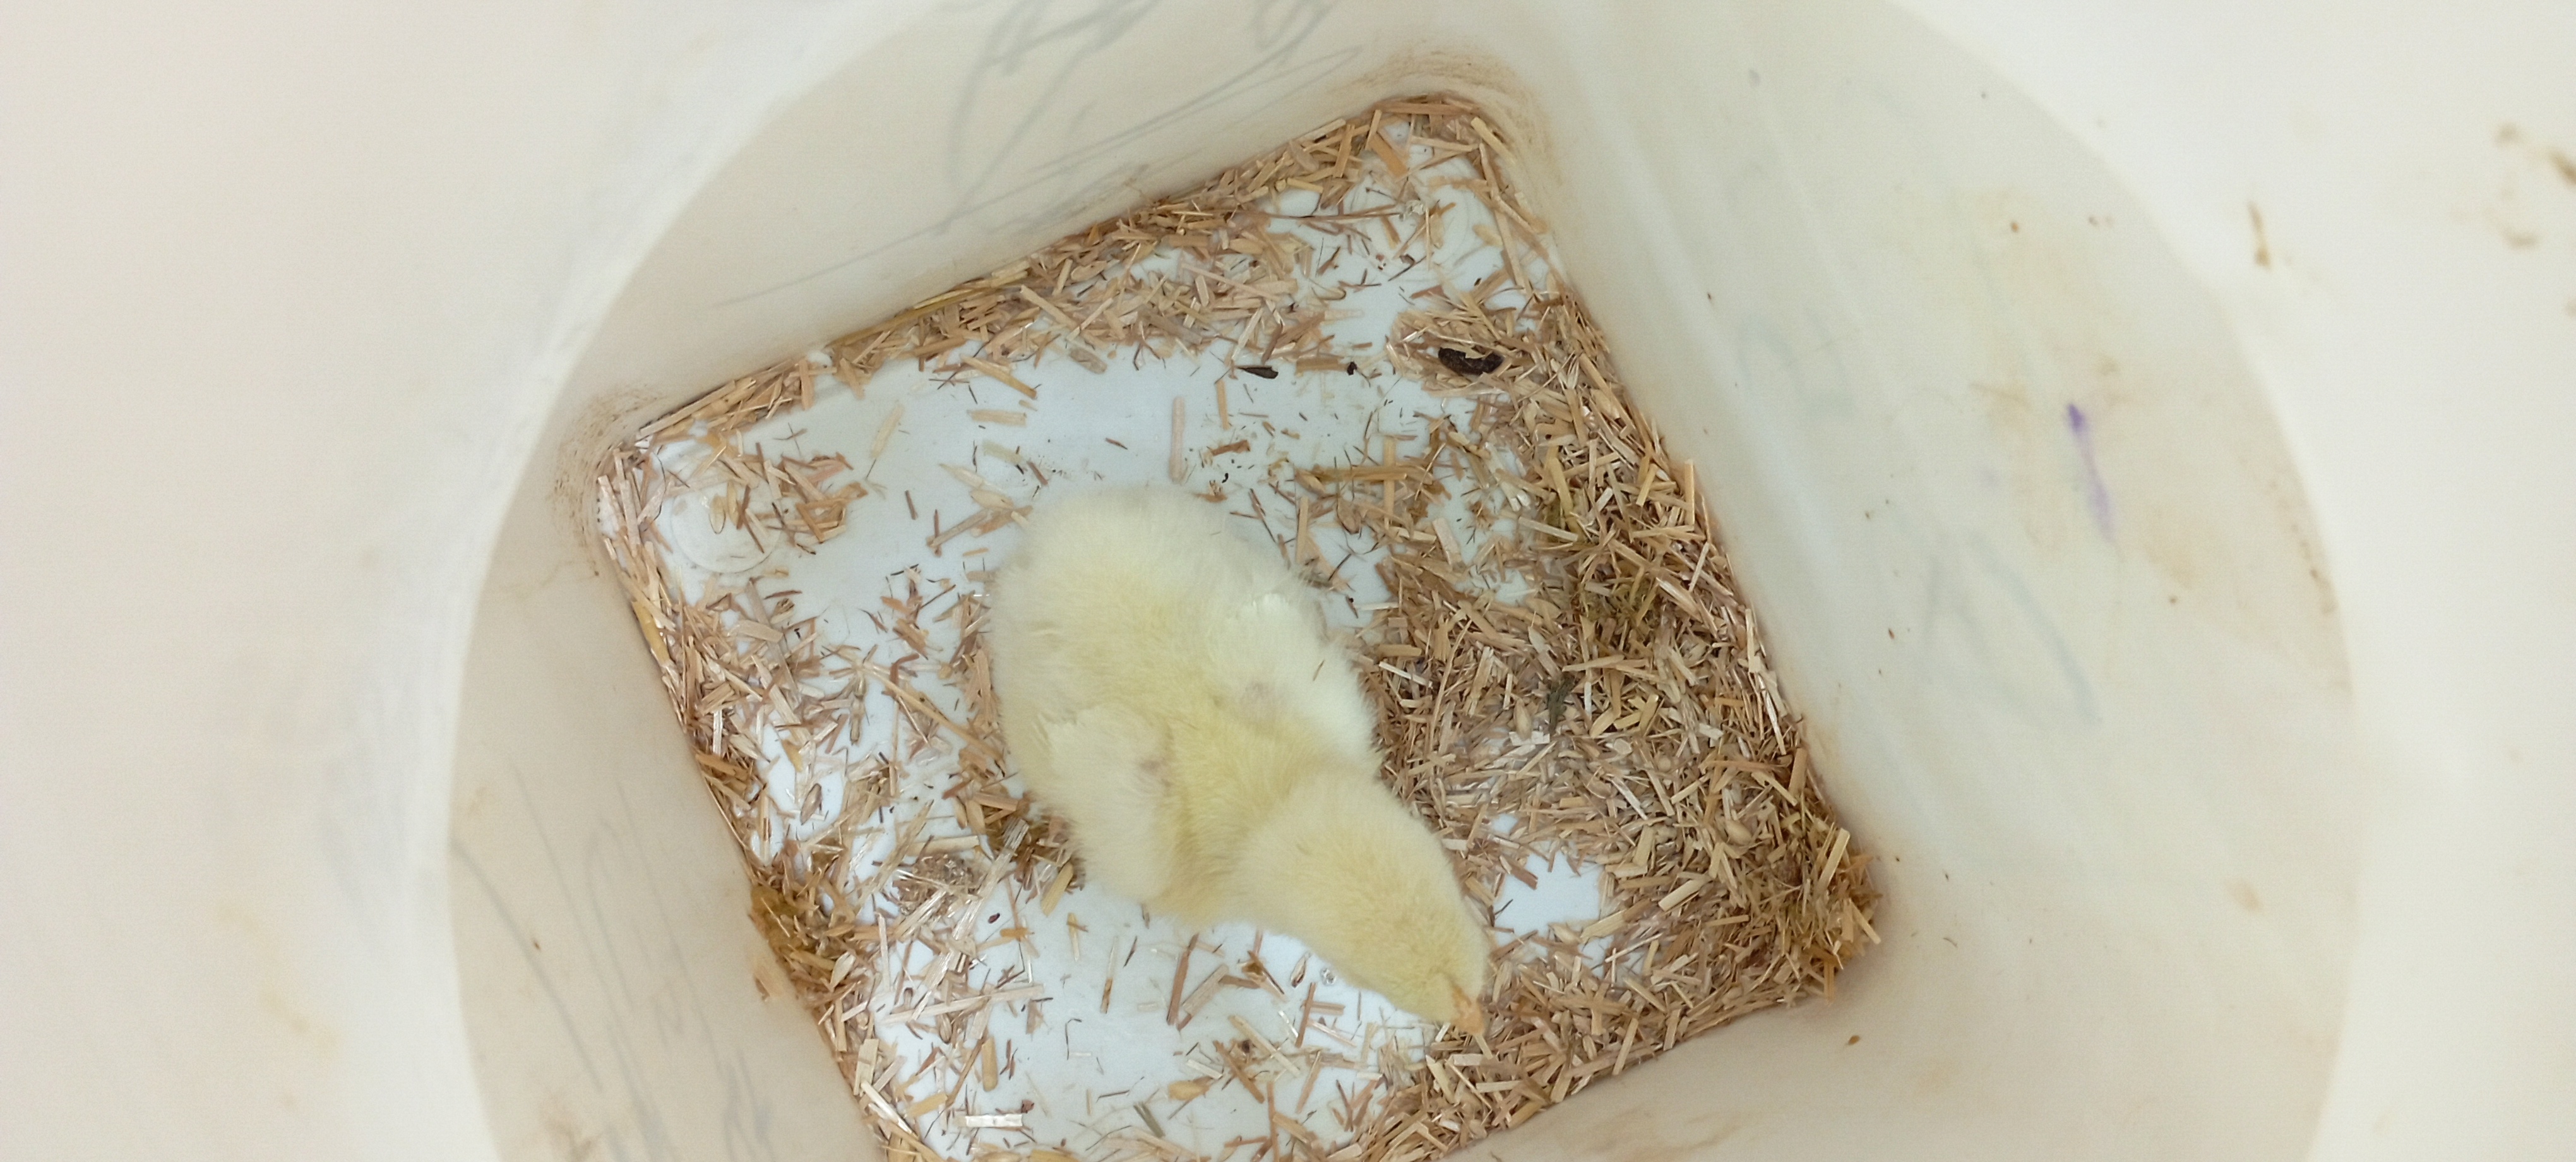
Weight: 116 g